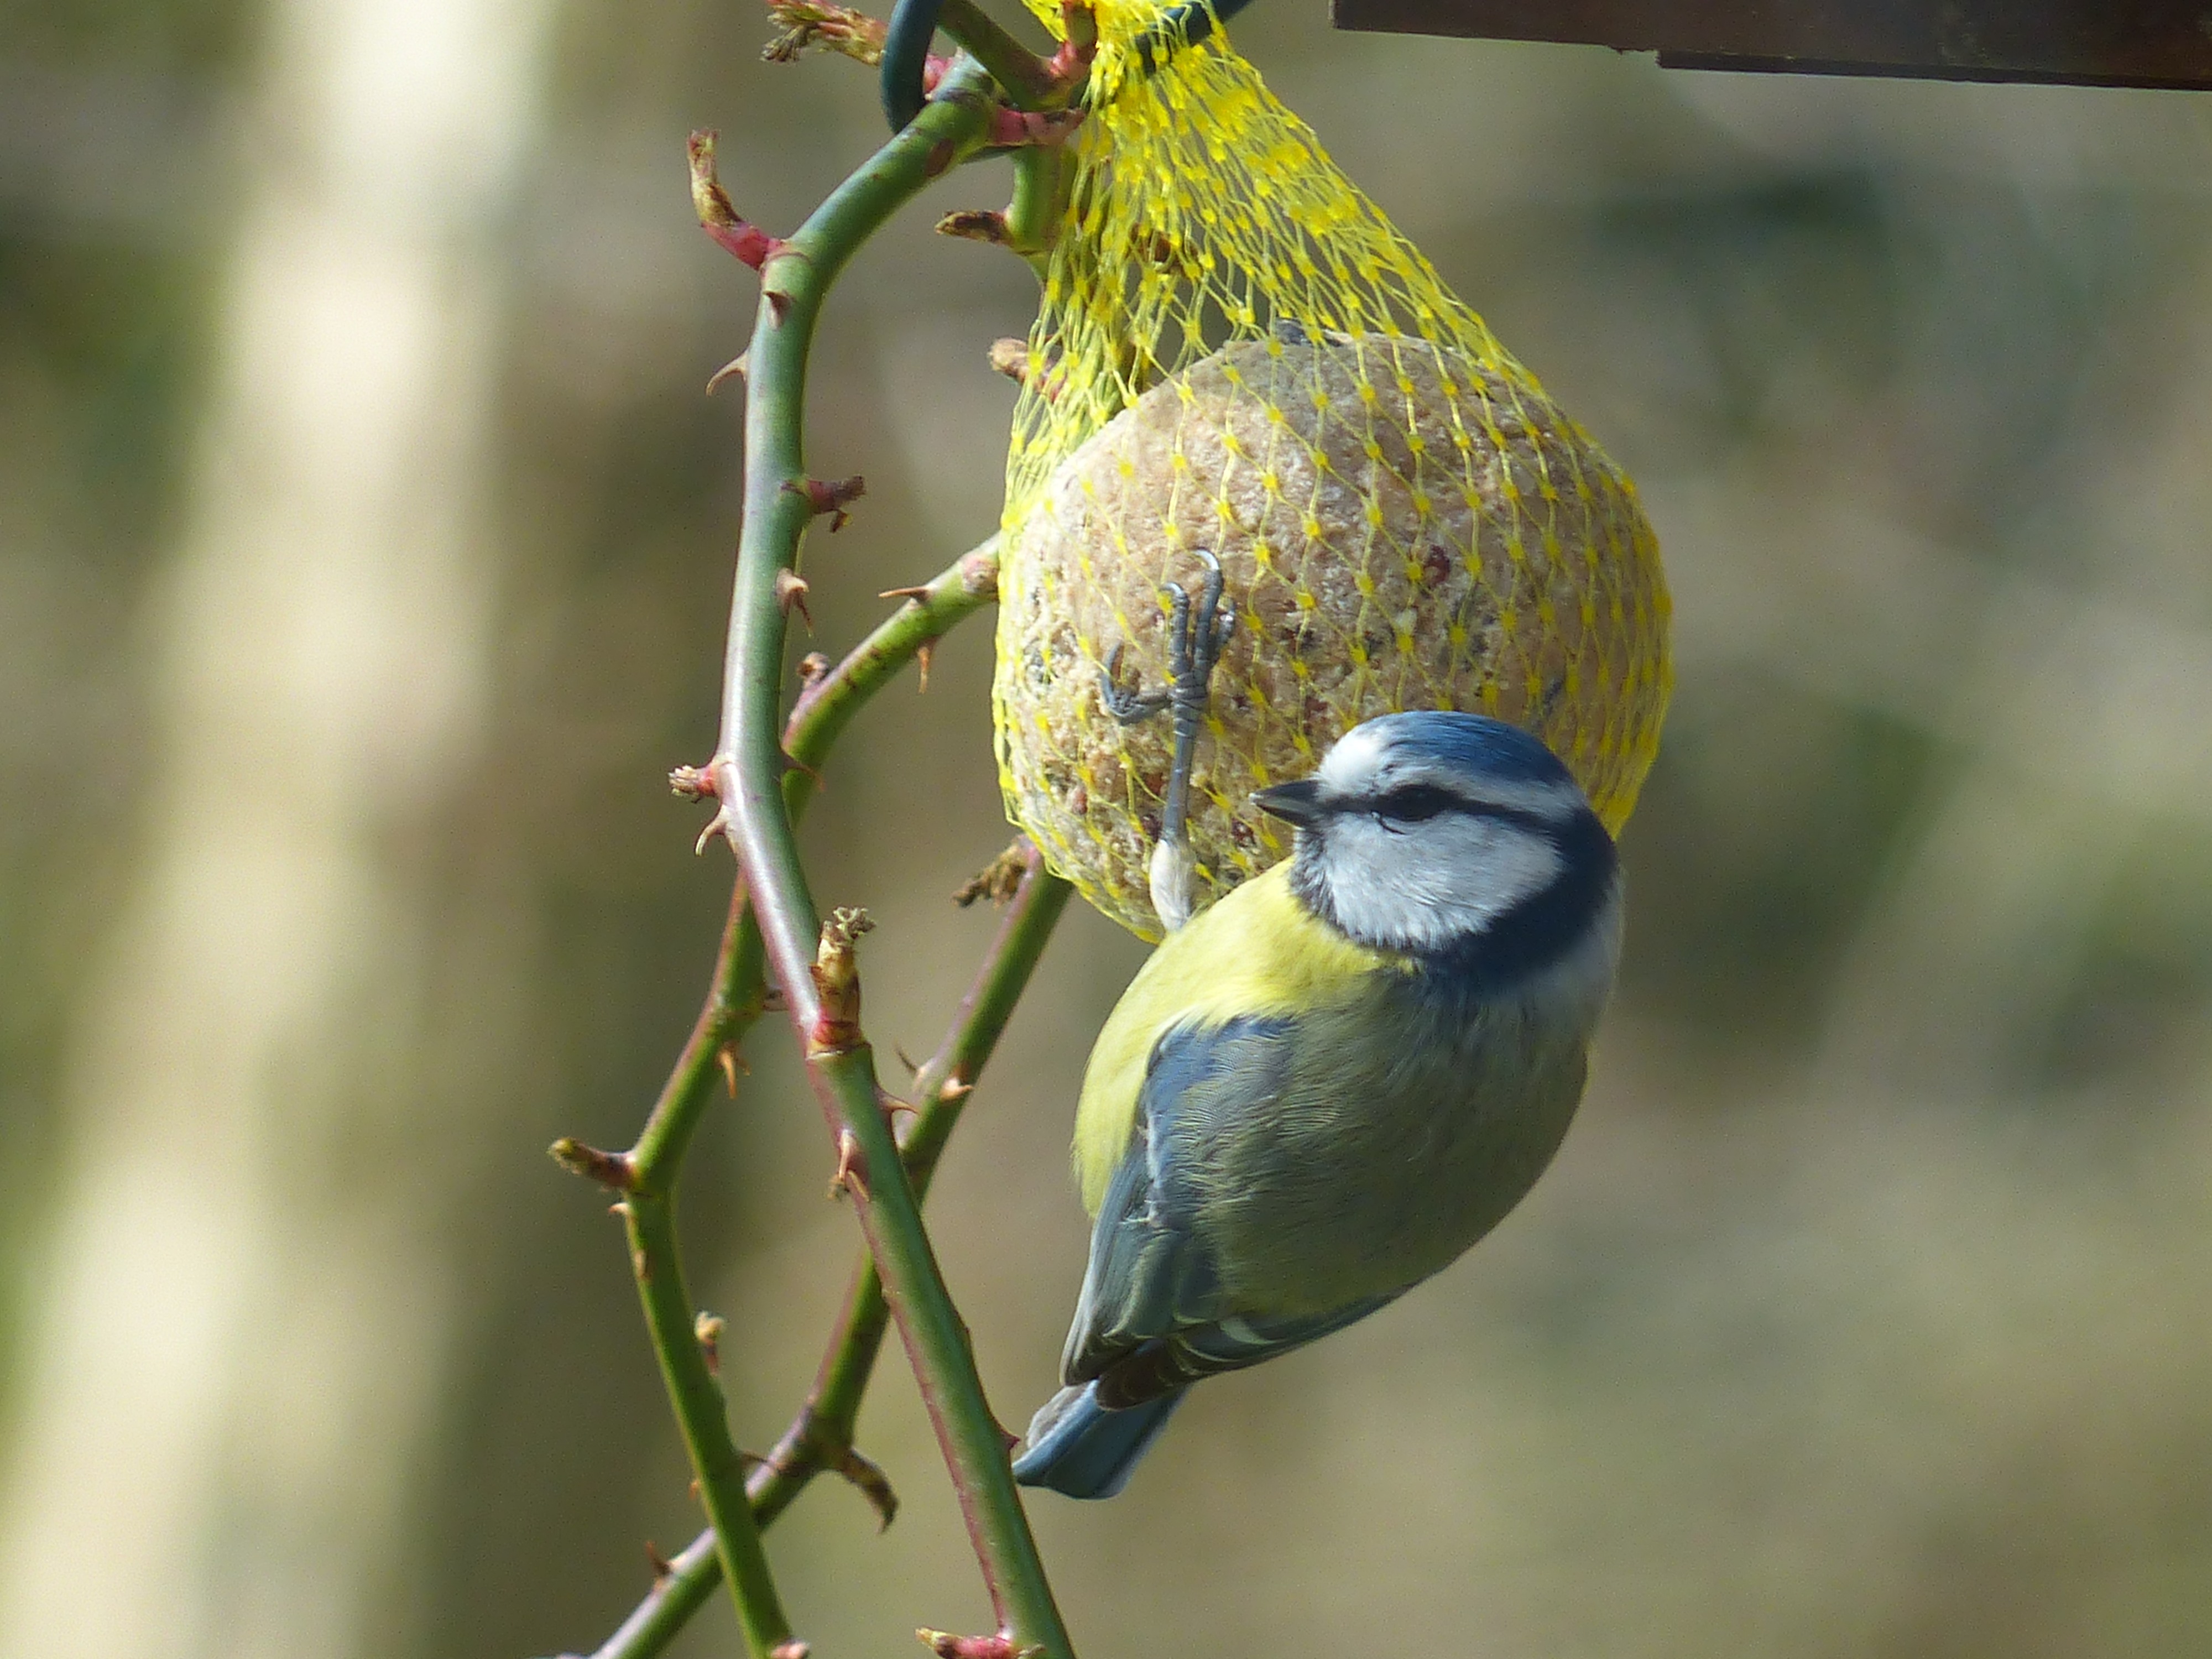
nature, branch, winter, bird, animal, wildlife, feed, food, beak, eat, fauna, bird seed, peck, vertebrate, hang, blue tit, finch, tit, network, depend, small bird, claws out, cyanistes caeruleus, fat balls, paridae, perching bird, parus caeruleus